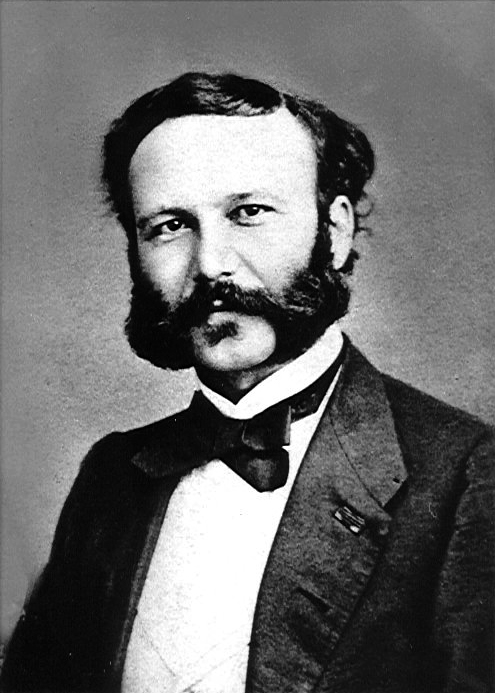
อ็องรี ดูว์น็อง

| name = อ็องรี ดูว์น็อง
| image = Henry Dunant-young.jpg
| birth_name = Jean-Henri Dunant
| native_name = Henri Dunant
| native_name_lang = fr
| birth_place = เจนีวา ประเทศสวิตเซอร์แลนด์
| death_place = Heiden, สวิตเซอร์แลนด์
| resting_place = Friedhof Sihlfeld, Wiedikon|Zürich-Wiedikon, สวิตเซอร์แลนด์
| nationality = สวิส
| citizenship = สวิสฝรั่งเศส (ตั้งแต่ ค.ศ. 1859Durand, Roger: "Un Français de coeur, passion d’Henry Dunant pour sa nouvelle patrie" in Durand Roger/Dunant Christiane: "Henry Dunant citoyen de Culoz, français de cœur". Société Henry Dunant and Ville de Culoz, 2003, p. 159)
| known_for = ผู้ก่อตั้งกาชาด
| occupation = นักกิจกรรมทางสังคม, นักธุรกิจ, นักเขียน
| children = 1
| awards = รางวัลโนเบลสาขาสันติภาพ (1901)
อ็องรี ดูว์น็อง หรือที่รู้จักในชื่อ อังรี ดูนังต์ () ชื่อเต็ม ฌ็อง อ็องรี ดูว์น็อง (; 8 พฤษภาคม ค.ศ. 1828 – 30 ตุลาคม ค.ศ. 1910) เป็นนักธุรกิจ และนักช่วยเหลือเพื่อนมนุษย์ชาวสวิส เขาเป็นผู้ให้กำเนิดคณะกรรมการกาชาดระหว่างประเทศและสภากาชาดประจำชาติ เพื่อช่วยเหลือบรรเทาทุกข์เมื่อเกิดภัยสงครามและภัยพิบัติต่าง ๆ และได้รับรางวัลโนเบลสาขาสันติภาพ ใน ค.ศ. 1901 ร่วมกับเฟรเดริก ปาซี ()
นายอ็องรี ดูว์น็อง เกิดที่เมืองเจนีวา ประเทศสวิตเซอร์แลนด์ เป็นผู้เคร่งศาสนา โดยมีความเชื่อตามแนวทางของนิกายคาลวิน และตั้งมั่นในหลักการ "จงรักเพื่อนบ้านของท่าน" ("Love thy neighbor") เขาได้เดินทางไปทั่วทวีปยุโรป|ยุโรปเพื่อบรรยายถึงความชั่วร้ายเรื่องความเป็นทาส (slavery) ใน ค.ศ. 1859 ระหว่างอยู่ที่ประเทศอิตาลี เขาได้ไปที่สนามรบของสงครามแห่งโซลเฟริโน และได้เห็นทหารที่ได้รับบาดเจ็บนับพันคน ถูกปล่อยทิ้งรอความตายในสนามรบตามยถากรรม โดยไม่ได้รับแม้แต่การรักษาพยาบาลเบื้องต้น ที่อาจรักษาชีวิตของคนเหล่านี้ได้ หลังจากที่เขากลับถึงกรุงเจนีวา เขาได้เขียนบทความเกี่ยวกับประสบการณ์ครั้งนี้ของเขา ในชื่อ "Un Souvenir de Solferino" (ความทรงจำแห่งซอลเฟรีโน) ซึ่งได้ตีพิมพ์ในวันที่ 8 พฤศจิกายน ค.ศ. 1862 ในบทความเขาได้พยายามผลักดันให้มีการจัดตั้ง เครือข่ายนานาชาติของอาสาสมัครเพื่อบรรเทาทุกข์ขึ้น หนังสือของเขาได้รับความสนใจจาก สภาบริหารประเทศสวิตเซอร์แลนด์ (Switzerland's Federal Council) และส่งผลให้ประเทศสวิตเซอร์แลนด์สนับสนุนให้มีการประชุมสัมมนานานาชาติขึ้นใน ค.ศ. 1863 เพื่ออภิปรายถึงแนวความคิดของดูว์น็องที่เขาได้เขียนไว้ในบทความ "เก้าบทความ" ("Nine Articles") มีประเทศเข้าร่วมการประชุมสัมนาในวันที่ 22 สิงหาคม ค.ศ. 1864 ทั้งหมด 16 ประเทศ และในจำนวนนั้น 12 ประเทศได้ให้การสนับสนุนในเนื้อหา ซึ่งต่อมาได้กลายมาเป็น "คณะกรรมการกาชาดระหว่างประเทศ" และอนุสัญญาเจนีวาฉบับที่หนึ่ง
ไฟล์:Jean_Henri_Dunant.jpg|thumb|right|อ็องรี ดูว์น็อง ในวัยชรา
ช่วงหลายปีหลังจากนั้น ดูว์น็องได้เขียนบทความเกี่ยวกับการปลดอาวุธ และการตั้งศาลระหว่างประเทศ เพื่อแก้ปัญหาข้อขัดแย้งระหว่างประเทศ เขาได้ละเลยการงานส่วนตัวจนต้องตกเป็นหนี้สิน ประสบกับความยากจน และได้หายหน้าหายตาไป
นอกจากนี้ อ็องรี ดูว์น็อง ยังมีส่วนเกี่ยวข้องกับกลุ่มฟรีเมสันรี|ฟรีเมสัน (freemasonry)
ในขณะที่มีการให้รางวัลโนเบลเป็นครั้งแรกนั้น ก็มีข้อโต้แย้งว่า เขาควรจะได้รับรางวัลนี้หรือไม่ เนื่องจากในขณะนั้นองค์กรกาชาดได้ถูกจัดตั้งเป็นระยะเวลาหนึ่งแล้ว และบทบาทของ อ็องรี ดูว์น็อง ก็ได้ถูกลืมเลือนไปเช่นกัน ได้มีข้อเสนอให้เขาได้รับรางวัลโนเบลในสาขาแพทยศาสตร์ เนื่องมาจากบทบาทขององค์กรกาชาดในขณะนั้น ผลการประนีประนอมในท้ายที่สุดได้มีการตัดสินให้เป็นรางวัลร่วมในสาขาสันติภาพ โดยได้รับร่วมกับเฟรเดริก ปาซี ซึ่งเป็นนักต่อสู้เพื่อสันติภาพที่มีชื่อเสียงของประเทศฝรั่งเศส|ฝรั่งเศส และถึงแม้ว่าอ็องรี ดูว์น็อง จะมีชีวิตที่ยากจนในขณะนั้น แต่เขาก็บริจาคเงินรางวัลที่ได้รับทั้งหมดเพื่อการกุศล
อ็องรี ดูว์น็อง เสียชีวิตใน ค.ศ. 1910
== ดูเพิ่ม ==
* ถนนอังรีดูนังต์
== แหล่งข้อมูลอื่น ==
* Société Henry Dunant (French)
* Biography of Henry Dunant (French original)
* Nobel website biography of Henri Dunant
* Red Cross Movement and Nobel Prizes
* Henri Dunant image & some info
==อ้างอิง==
หมวดหมู่:อ็องรี ดูว์น็อง|
หมวดหมู่:นักสิทธิมนุษยชน
หมวดหมู่:นักธุรกิจชาวสวิส
หมวดหมู่:กาชาด
หมวดหมู่:ผู้ได้รับรางวัลโนเบลสาขาสันติภาพ
หมวดหมู่:ชาวสวิสผู้ได้รับรางวัลโนเบล
หมวดหมู่:บุคคลจากเจนีวา